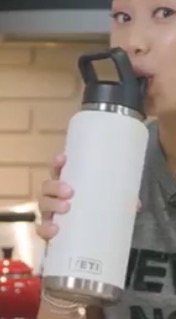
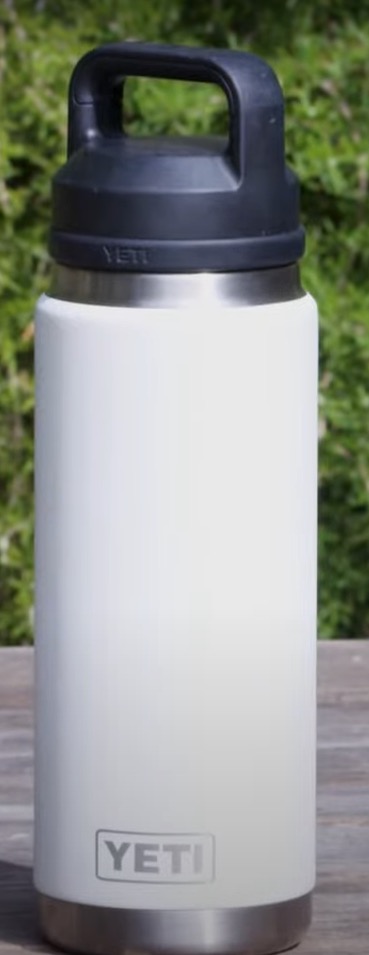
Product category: misc
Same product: yes